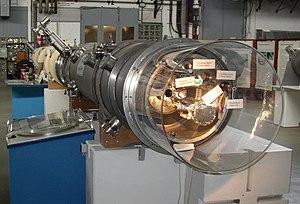
Un accélérateur de particules est un instrument qui utilise des champs électriques ou magnétiques pour amener des particules chargées électriquement à des vitesses élevées. En d'autres termes, il communique de l'énergie aux particules. On en distingue deux grandes catégories : les accélérateurs linéaires et les accélérateurs circulaires.